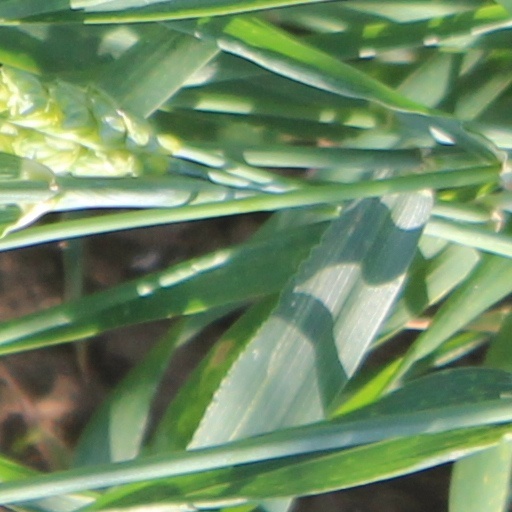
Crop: wheat